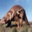
Label: dinosaur